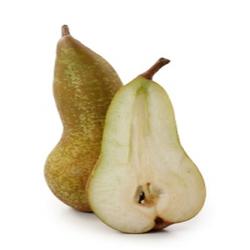
Label: Pear